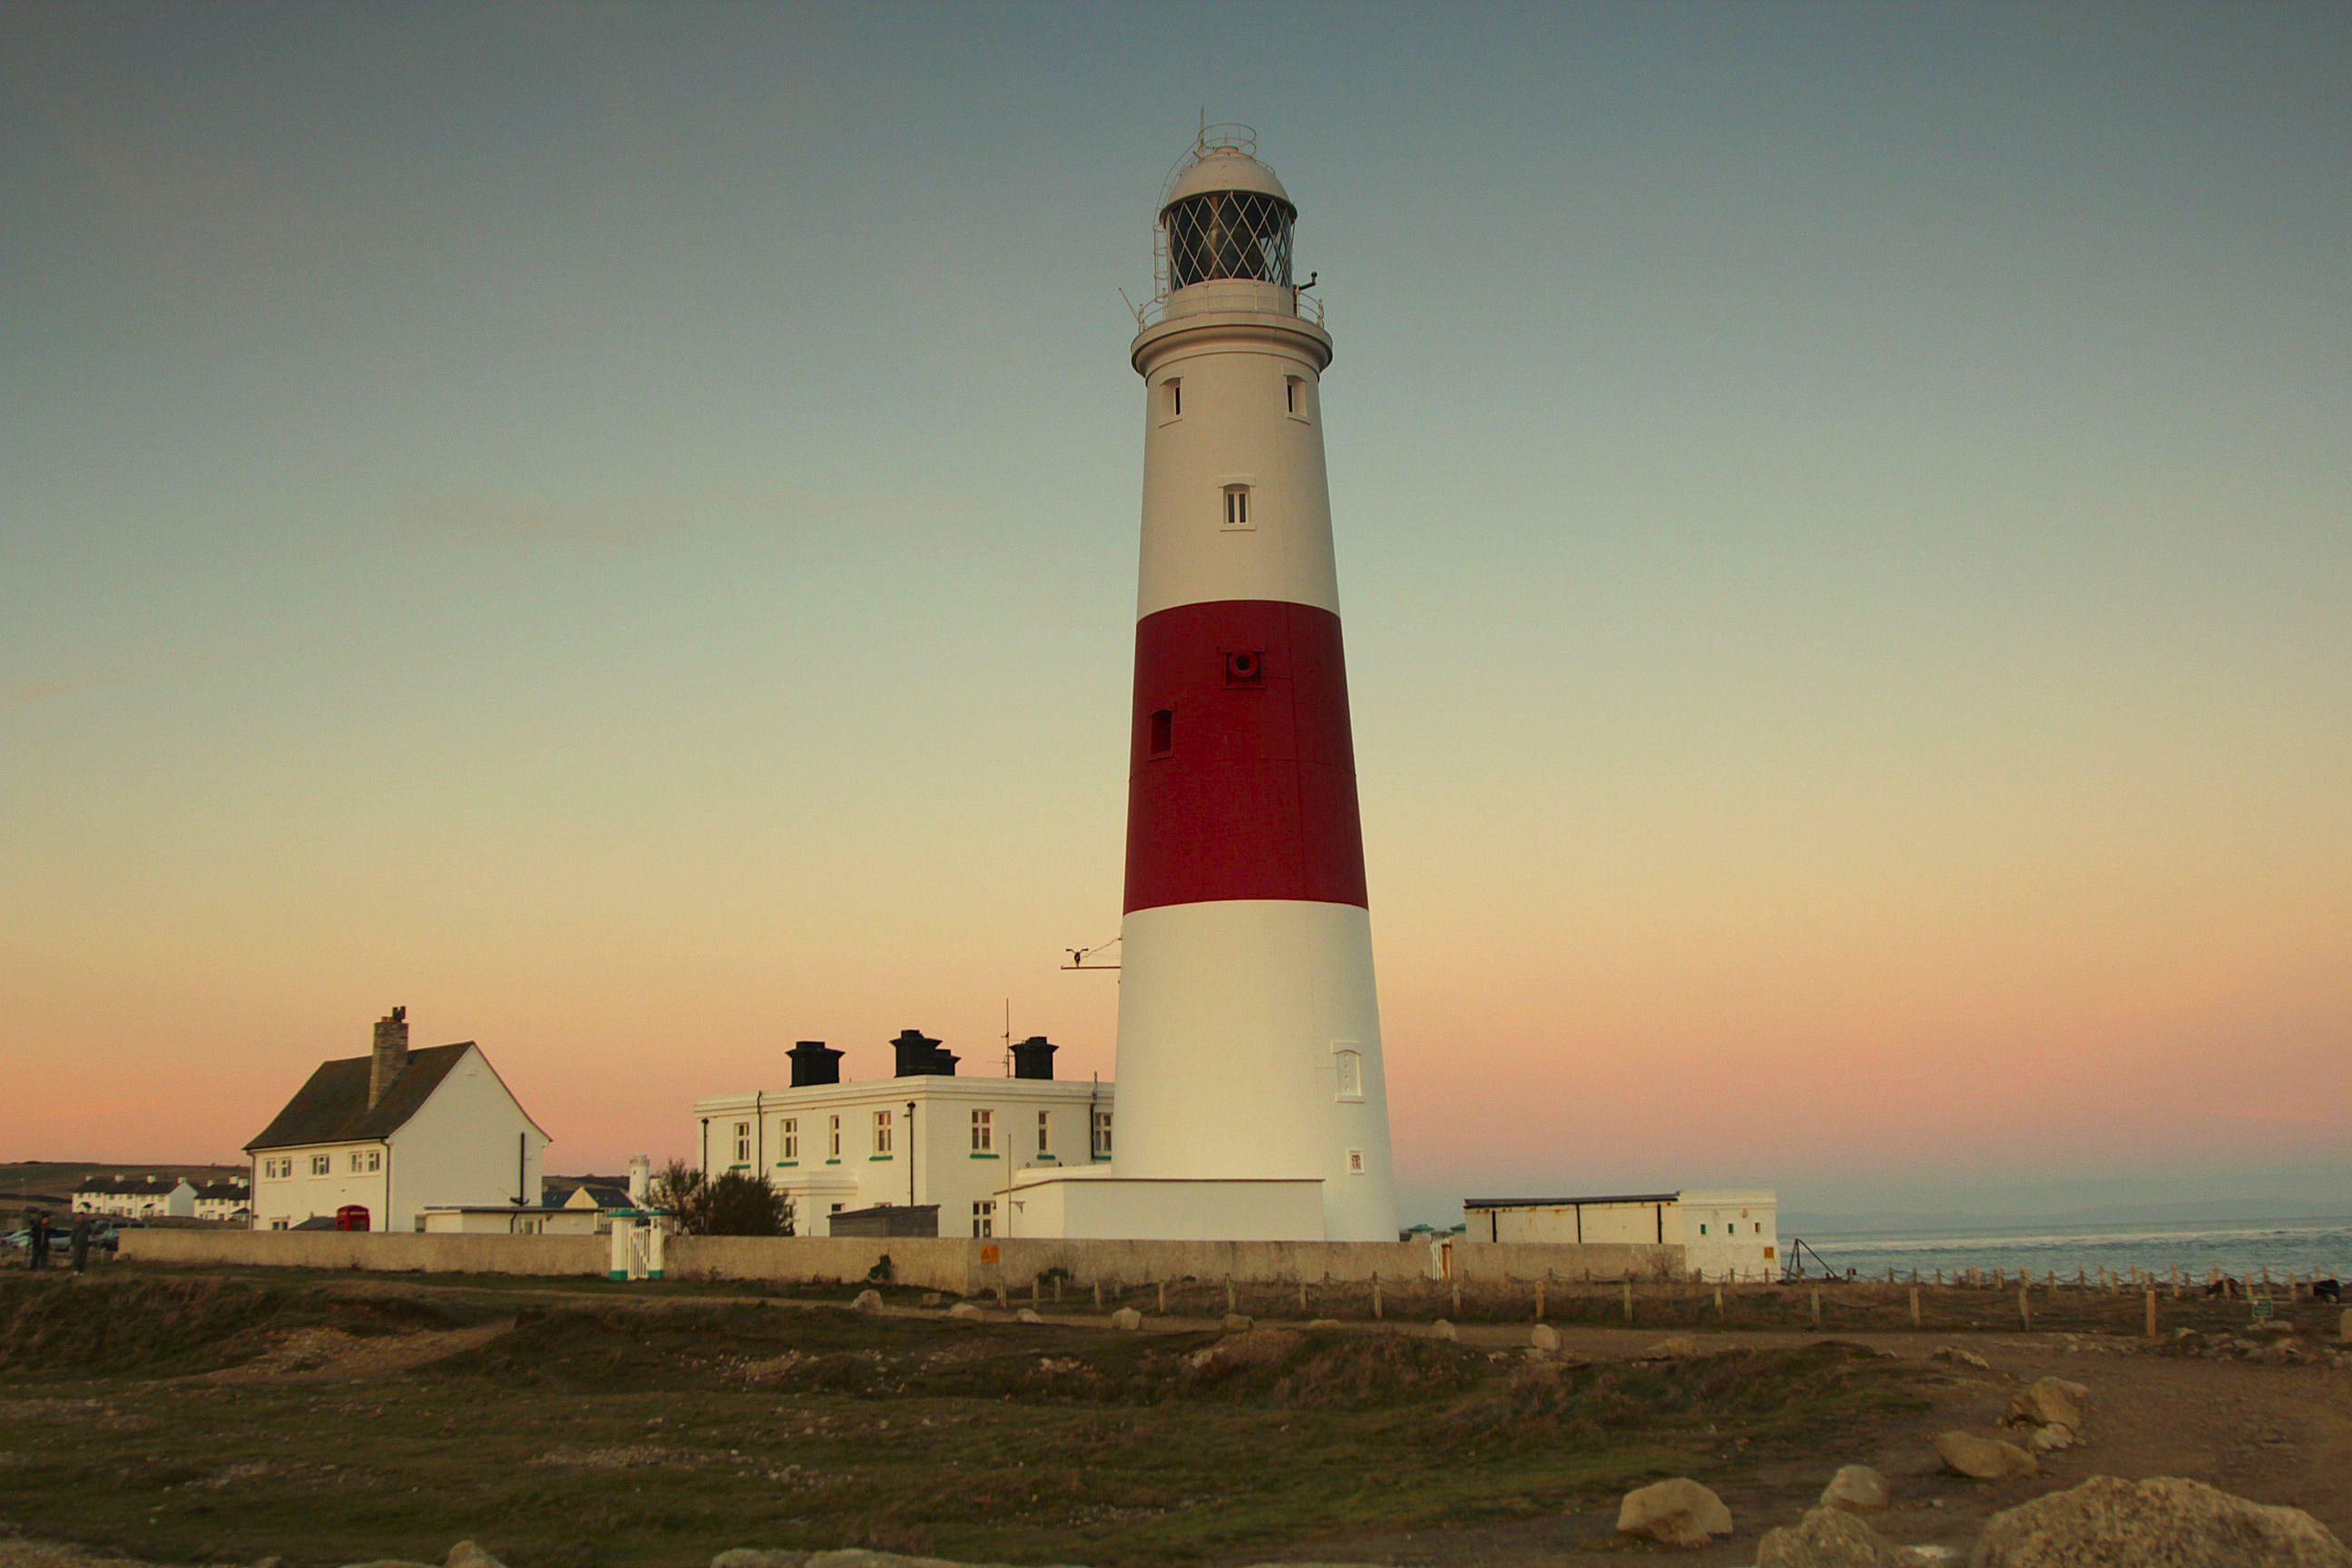
sea, coast, ocean, lighthouse, sky, tower, portland, majak